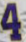
Number: 4